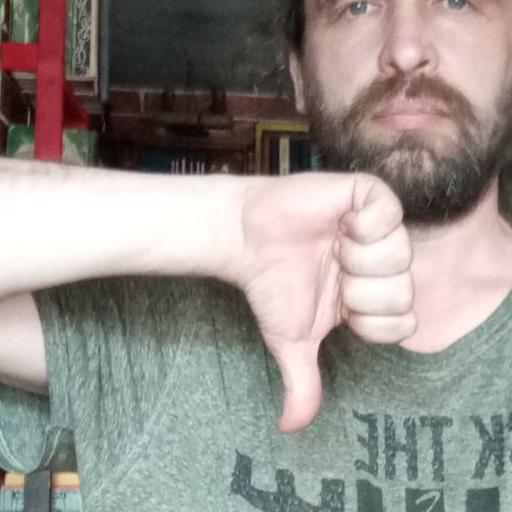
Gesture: dislike